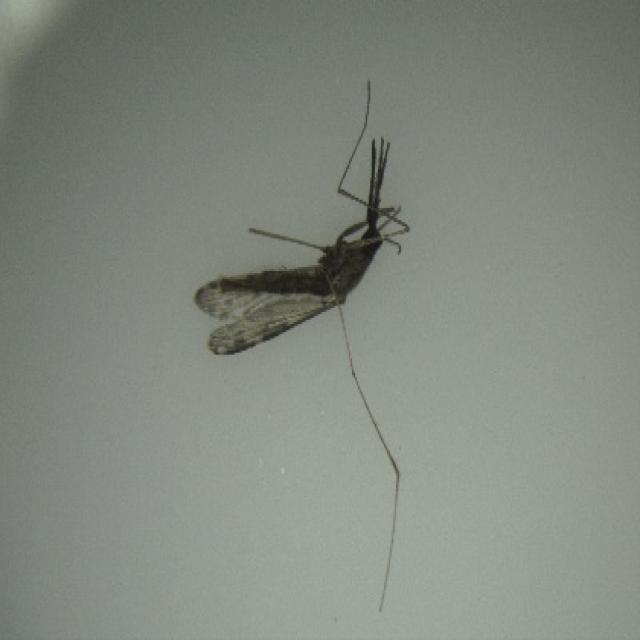
Species: anopheles_sinensis